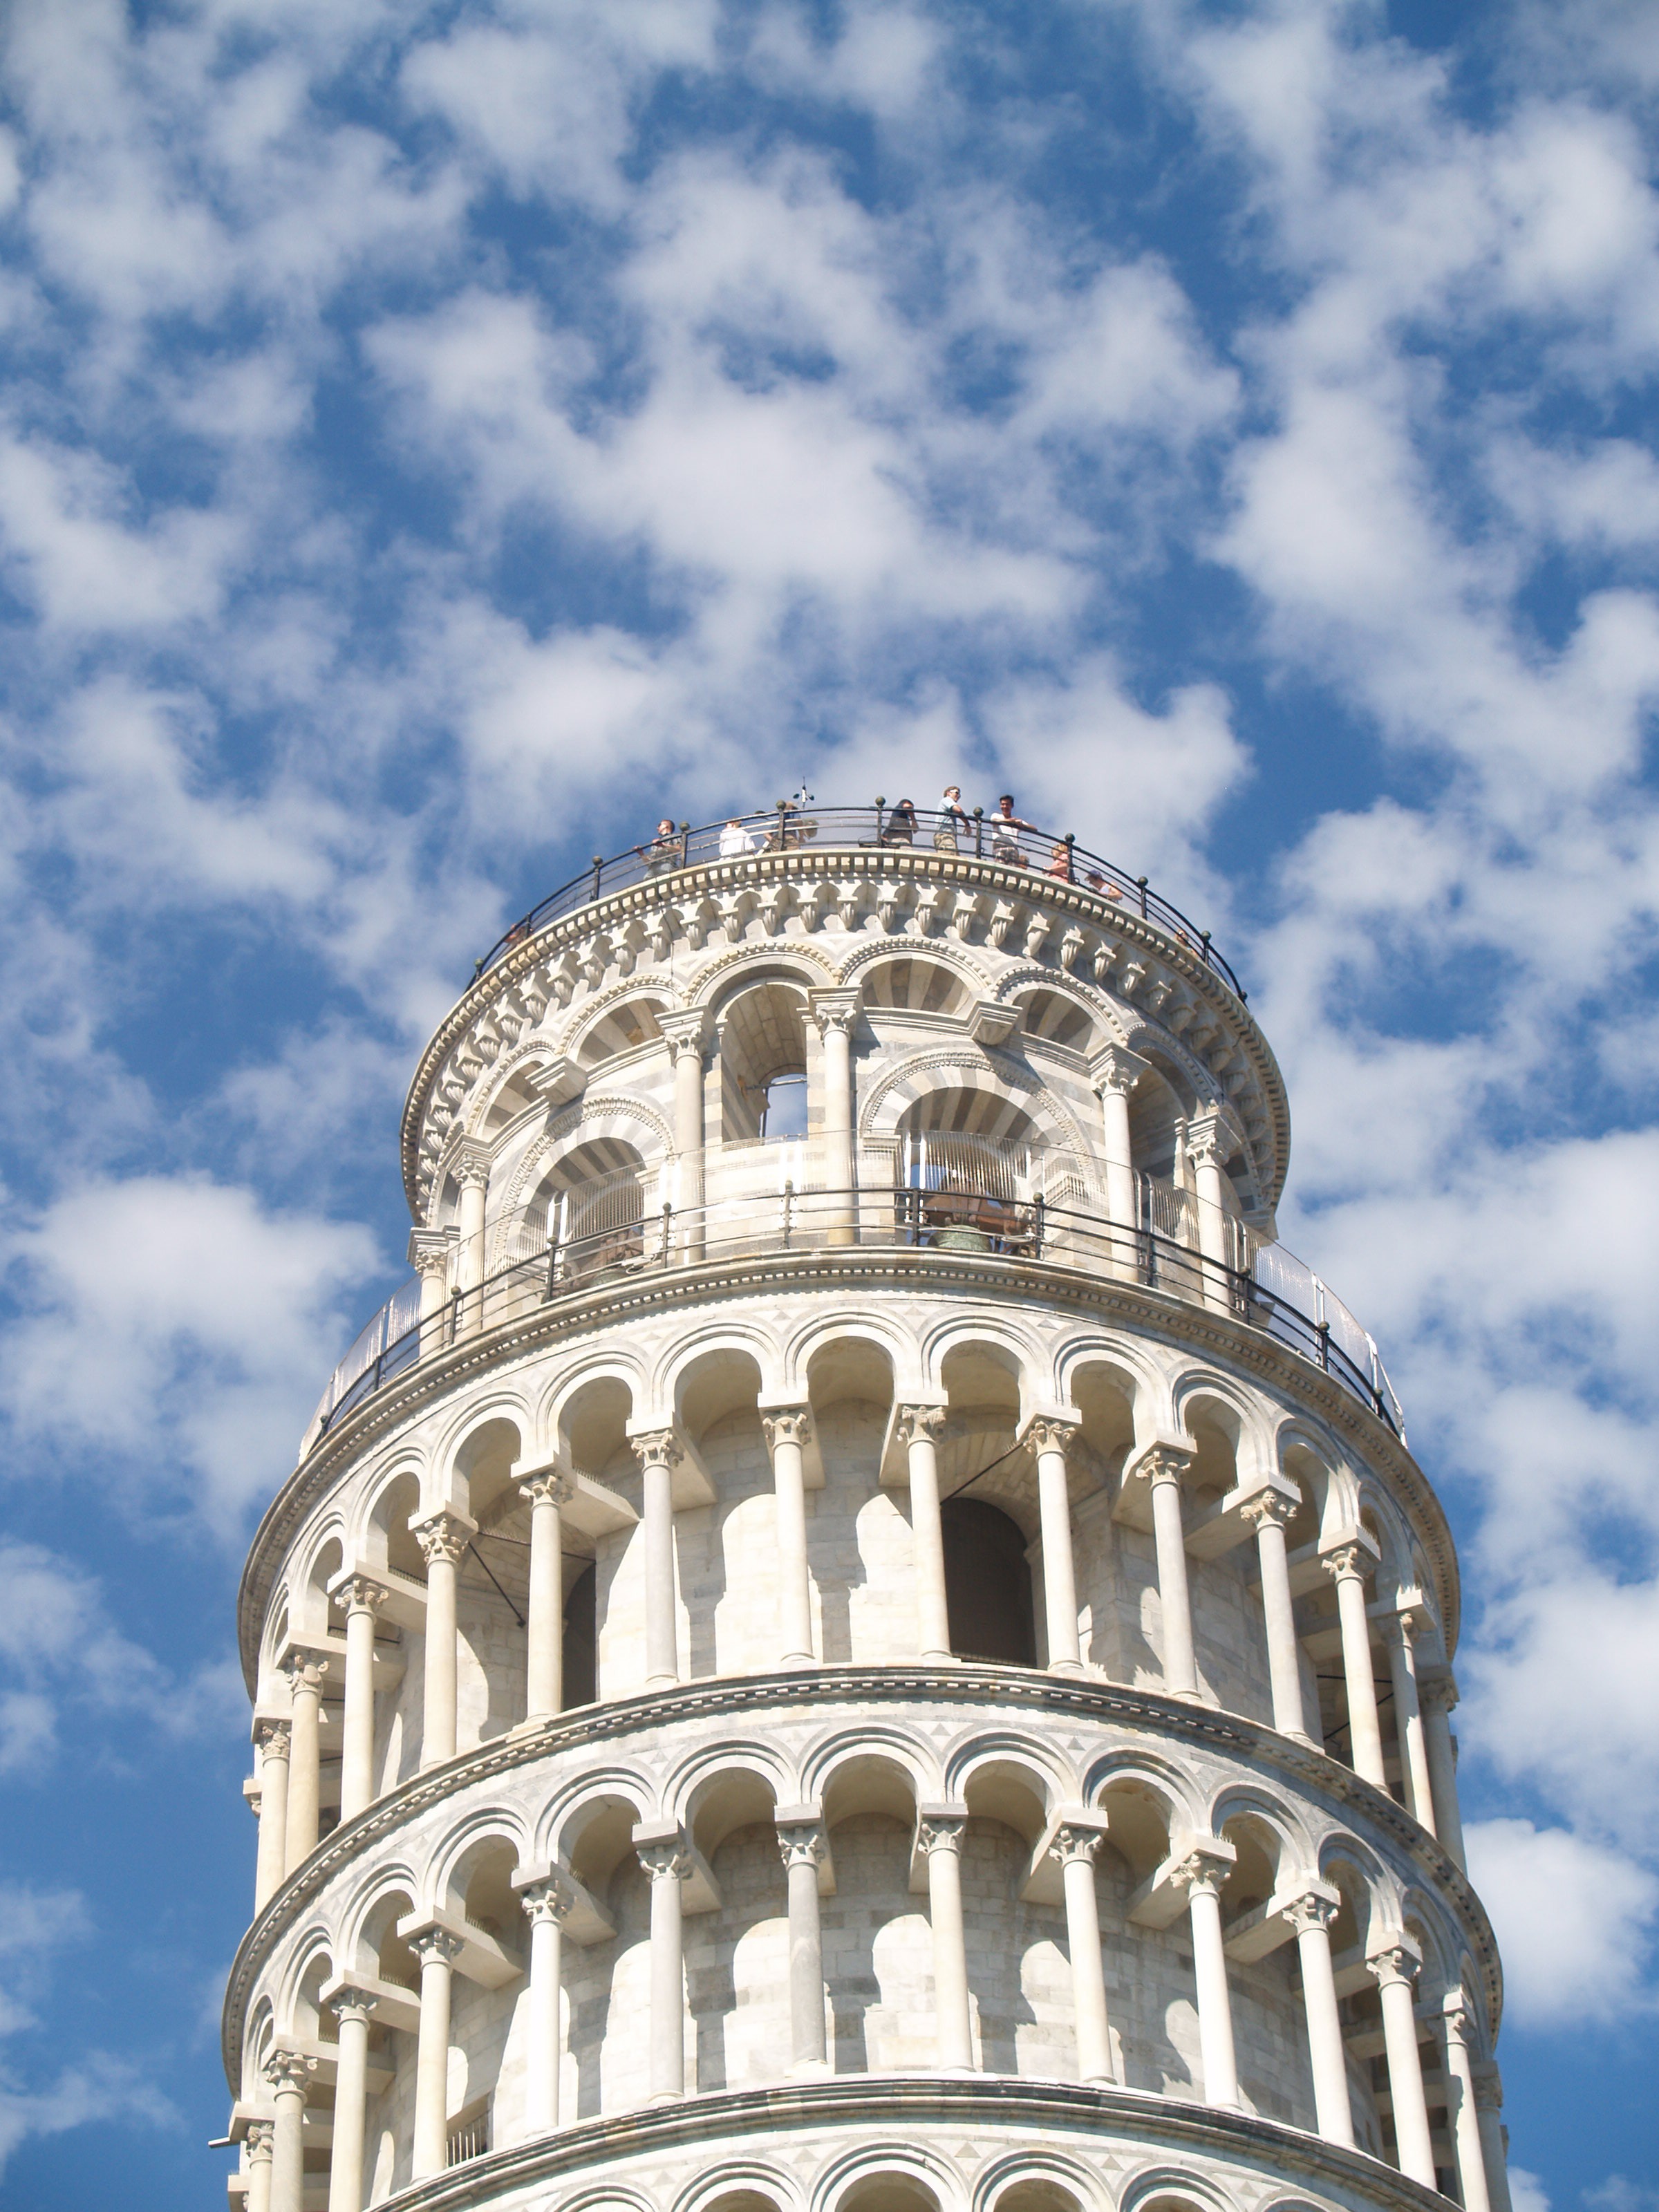
architecture, sky, tower, landmark, italy, facade, blue, pisa, dome, monuments, buildings italy